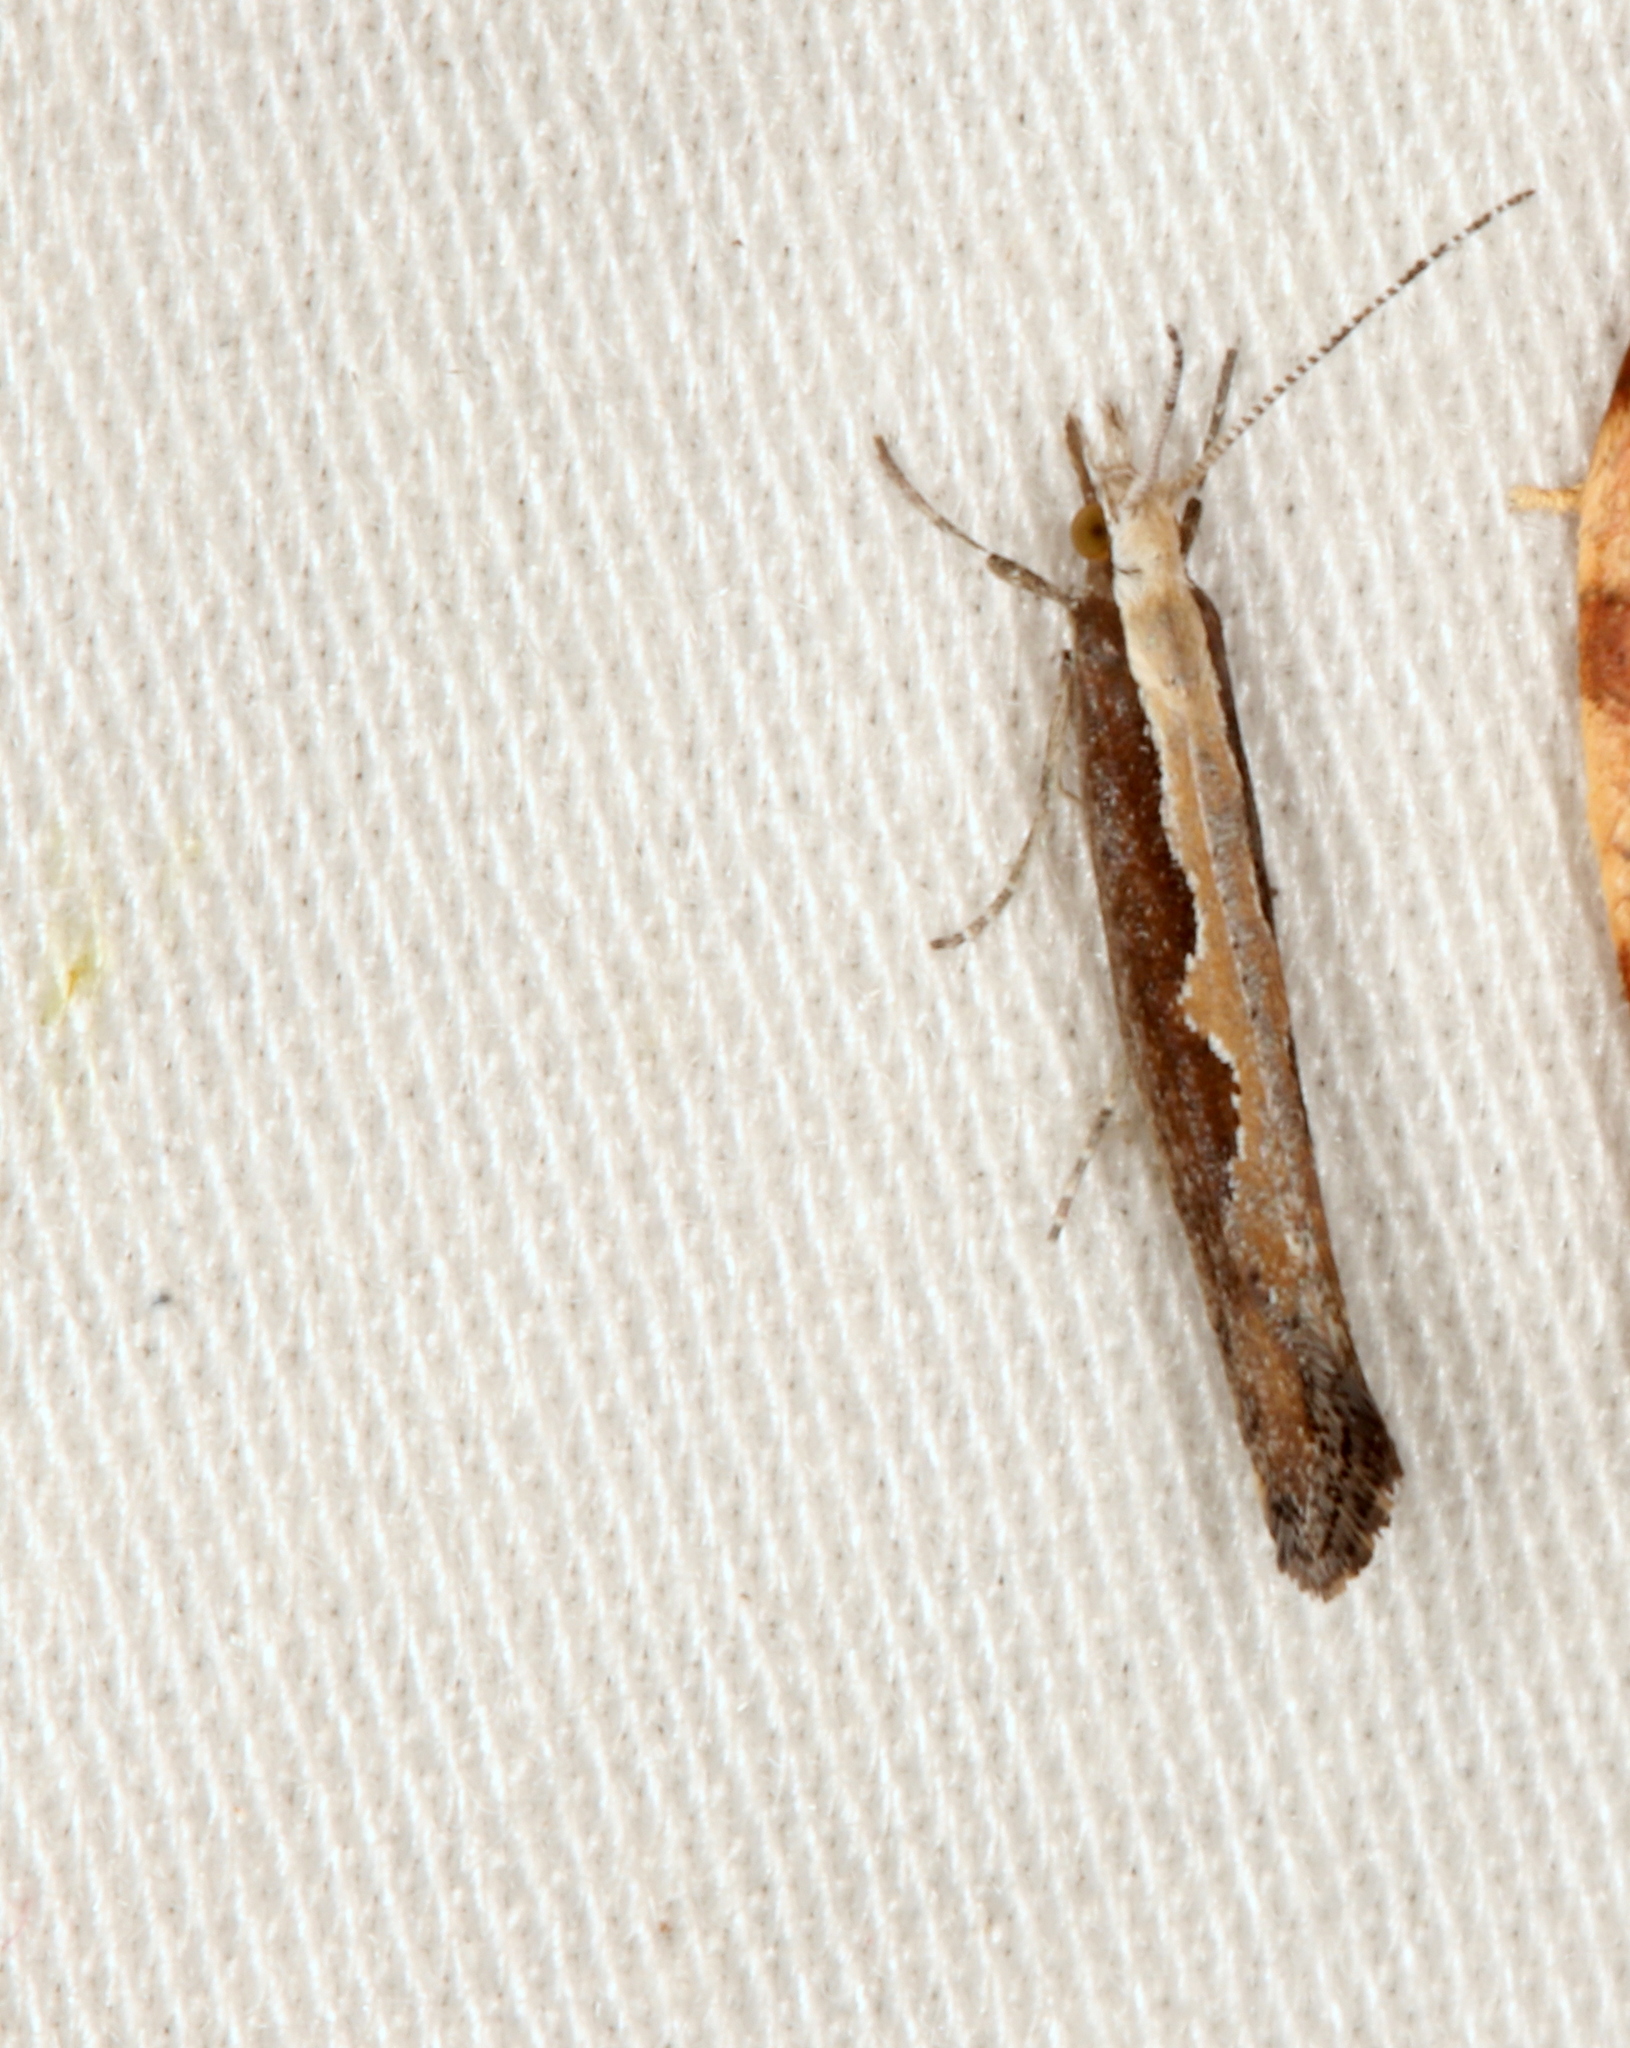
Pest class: diamondback_moth